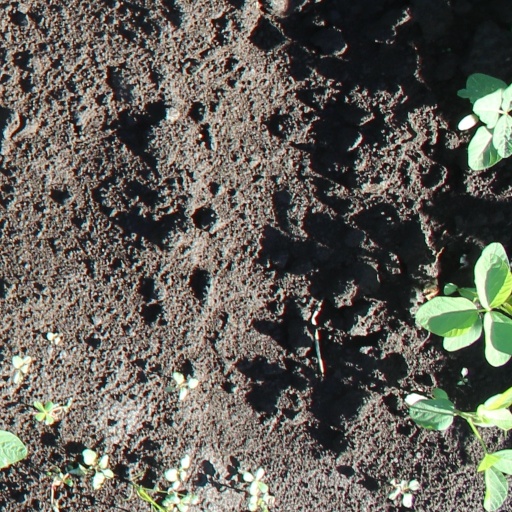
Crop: soybean